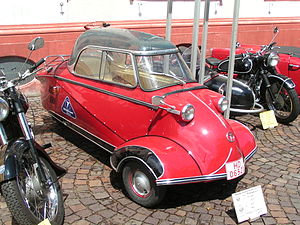
Kabinescooter
Messerschmitt Kabinenroller KR 200
Kabinescooter er et køretøj, der som navnet antyder er en 3-hjulet scooter indbygget i en kabine. De var populære i 1950'erne og 1960'erne, hvor de blev produceret i Italien, Tyskland og England.